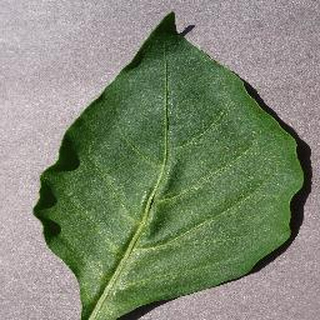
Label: healthy_bell_pepper